Formartine and Buchan Railway

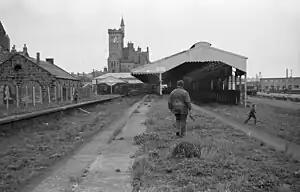
Looking along a platform at Fraserburgh towards the remains of the station buildings. The former two road locomotive shed is on the left.

In 1884 work began on a large breakwater project at Peterhead, designed to protect Peterhead Bay. Stone for the breakwater was brought from Stirling Hill, about miles south of the breakwater's location, and a railway known as the Peterhead Harbour of Refuge Railway was constructed to convey the stone; it opened in 1887 or 1888, and was not commercially connected with the GNoSR.